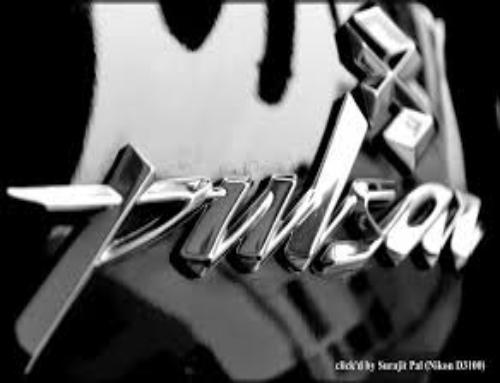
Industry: Others